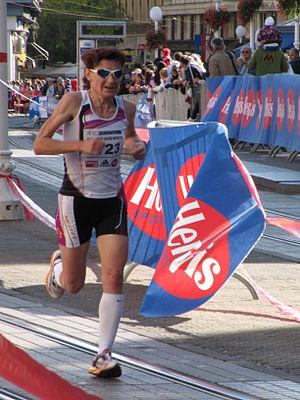
Helena Javornik est une athlète slovène, spécialiste des courses de fond.